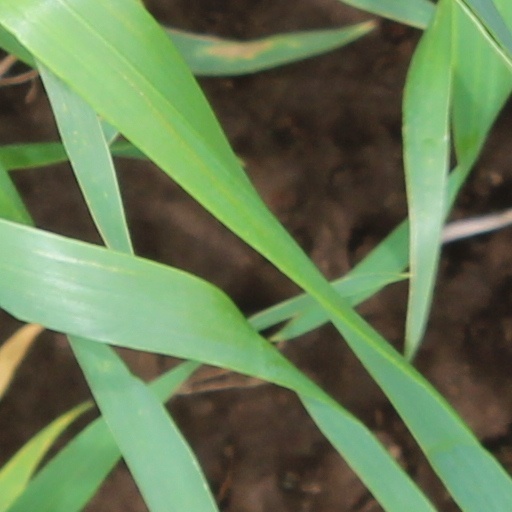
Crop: wheat